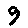
Label: 9